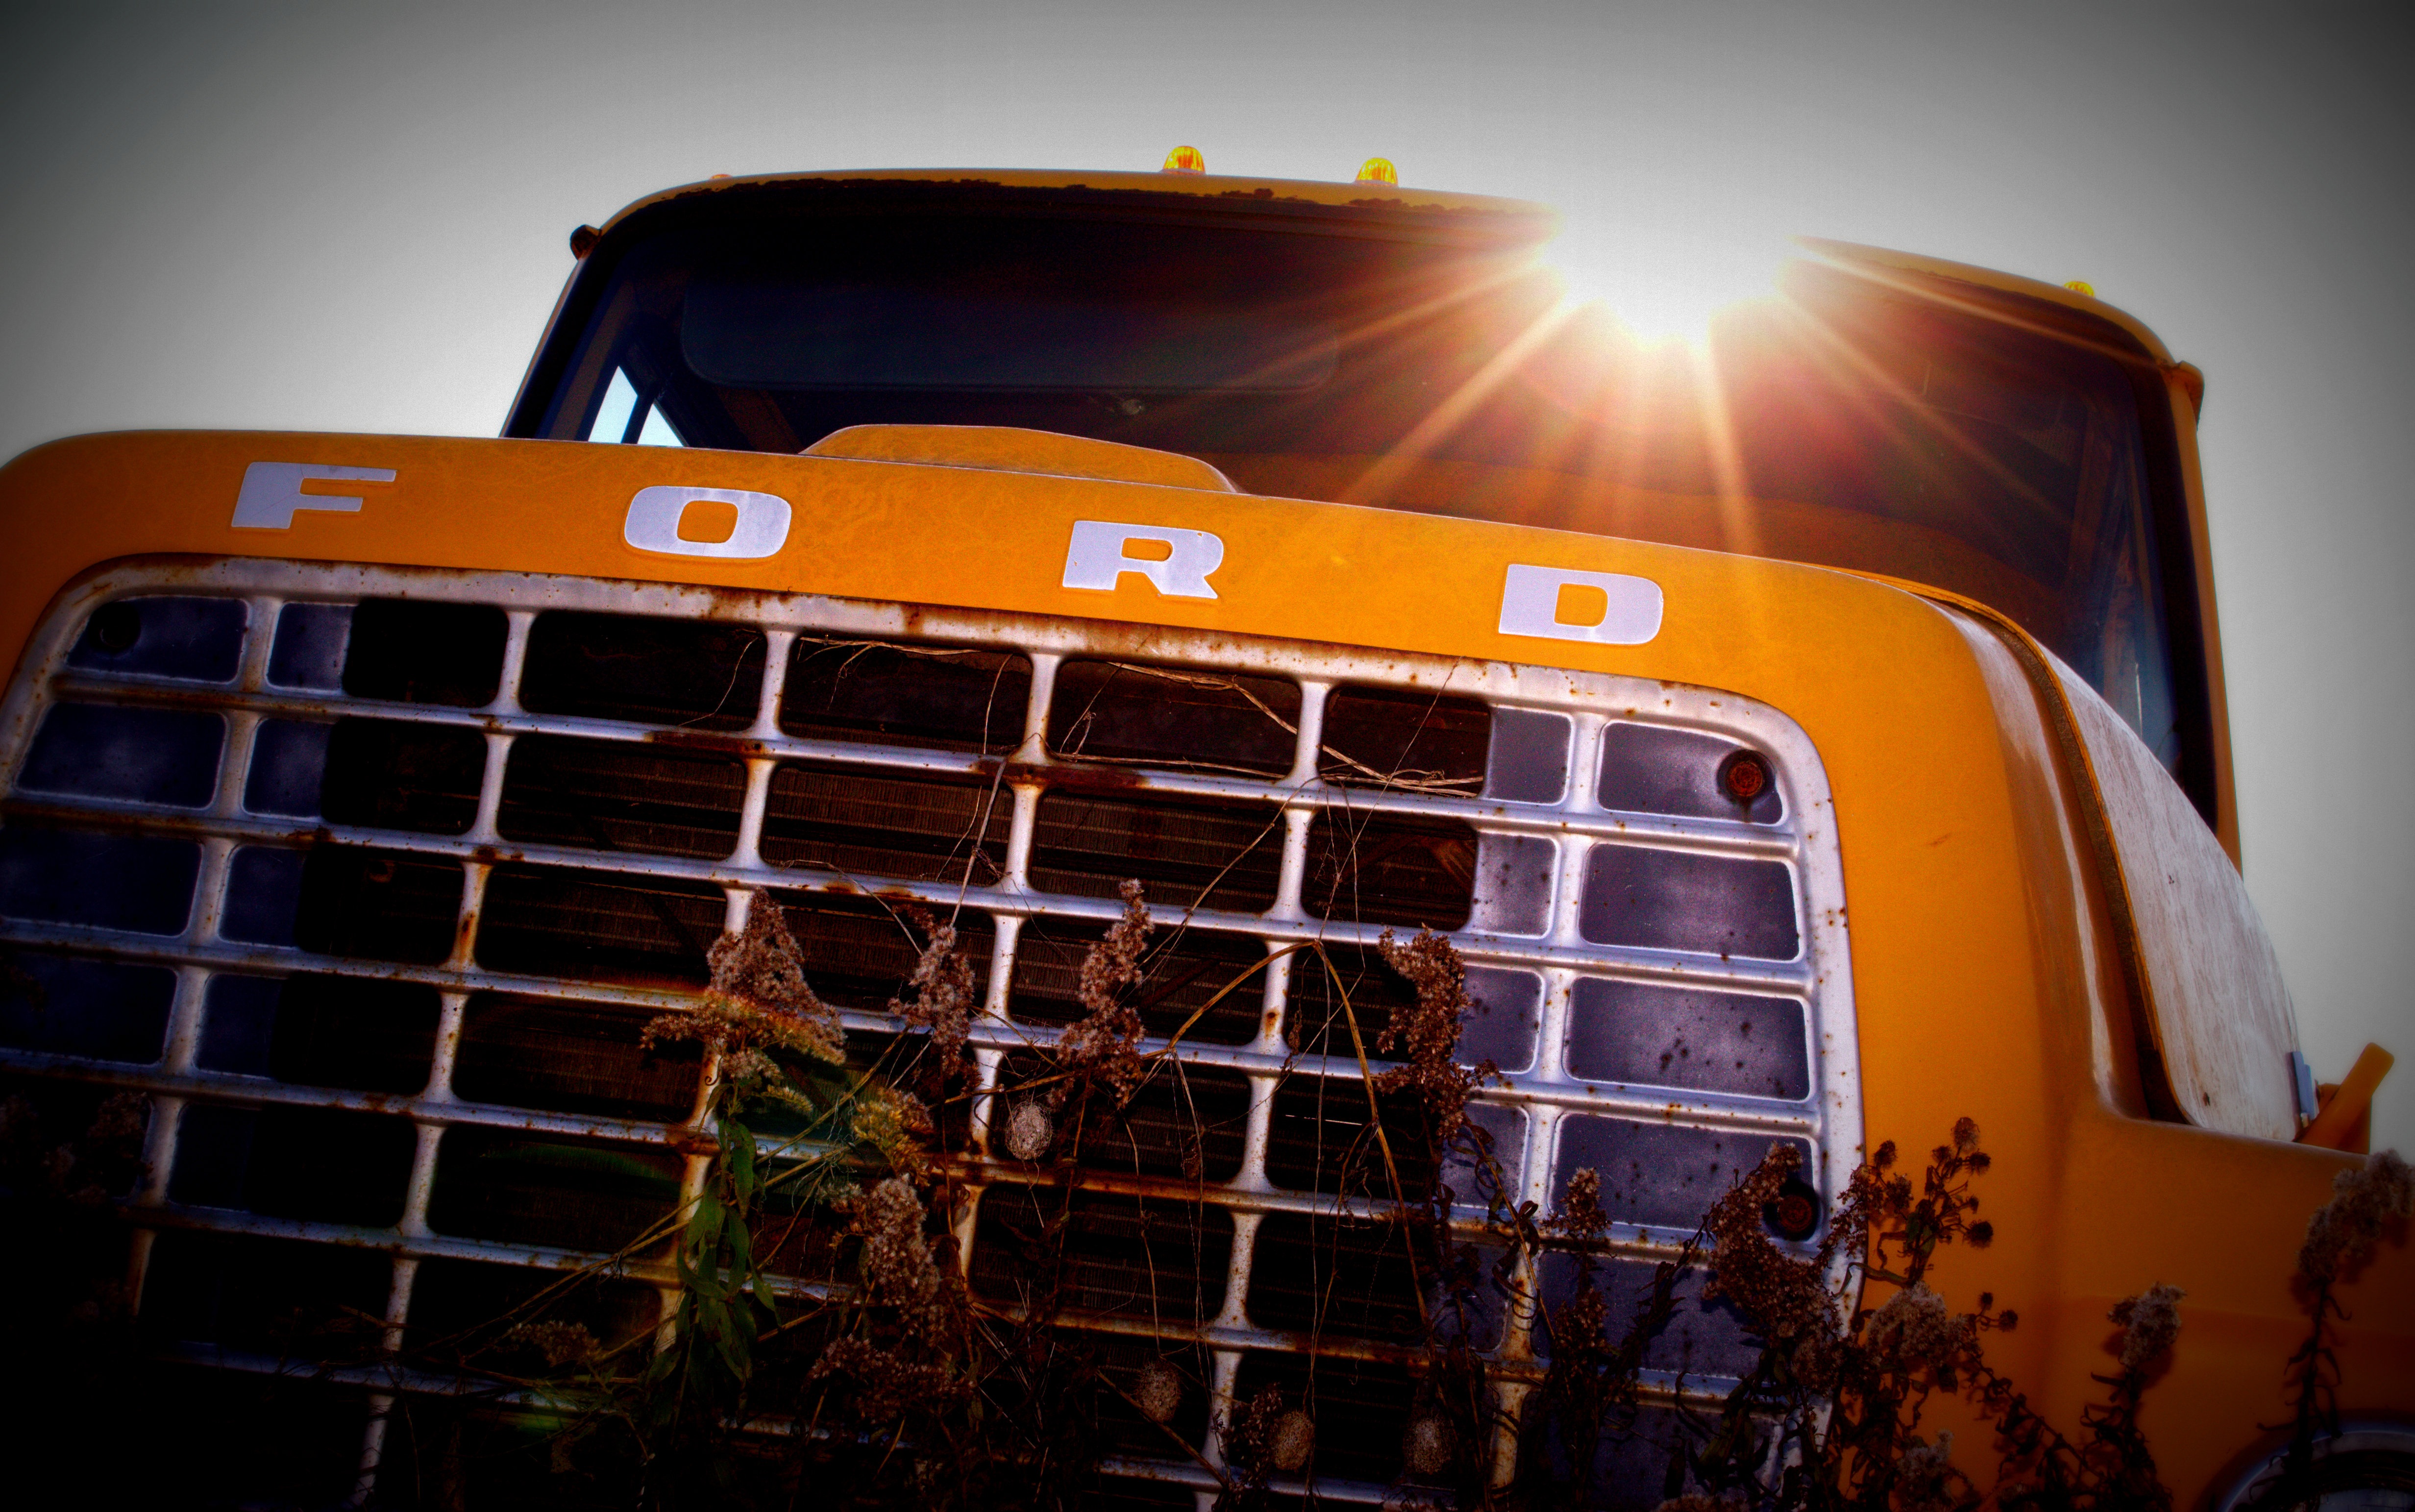
car, vintage, old, transport, rust, orange, truck, red, vehicle, broken, metal, ford, rusty, wreck, screenshot, salvage yard, light flare